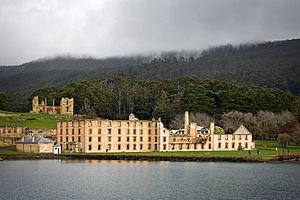
La péninsule de Tasman, en anglais Tasman Peninsula, est une péninsule australienne reliée à la Tasmanie par un isthme appelé Eaglehawk Neck et par la péninsule de Forestier.